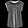
Label: Shirt